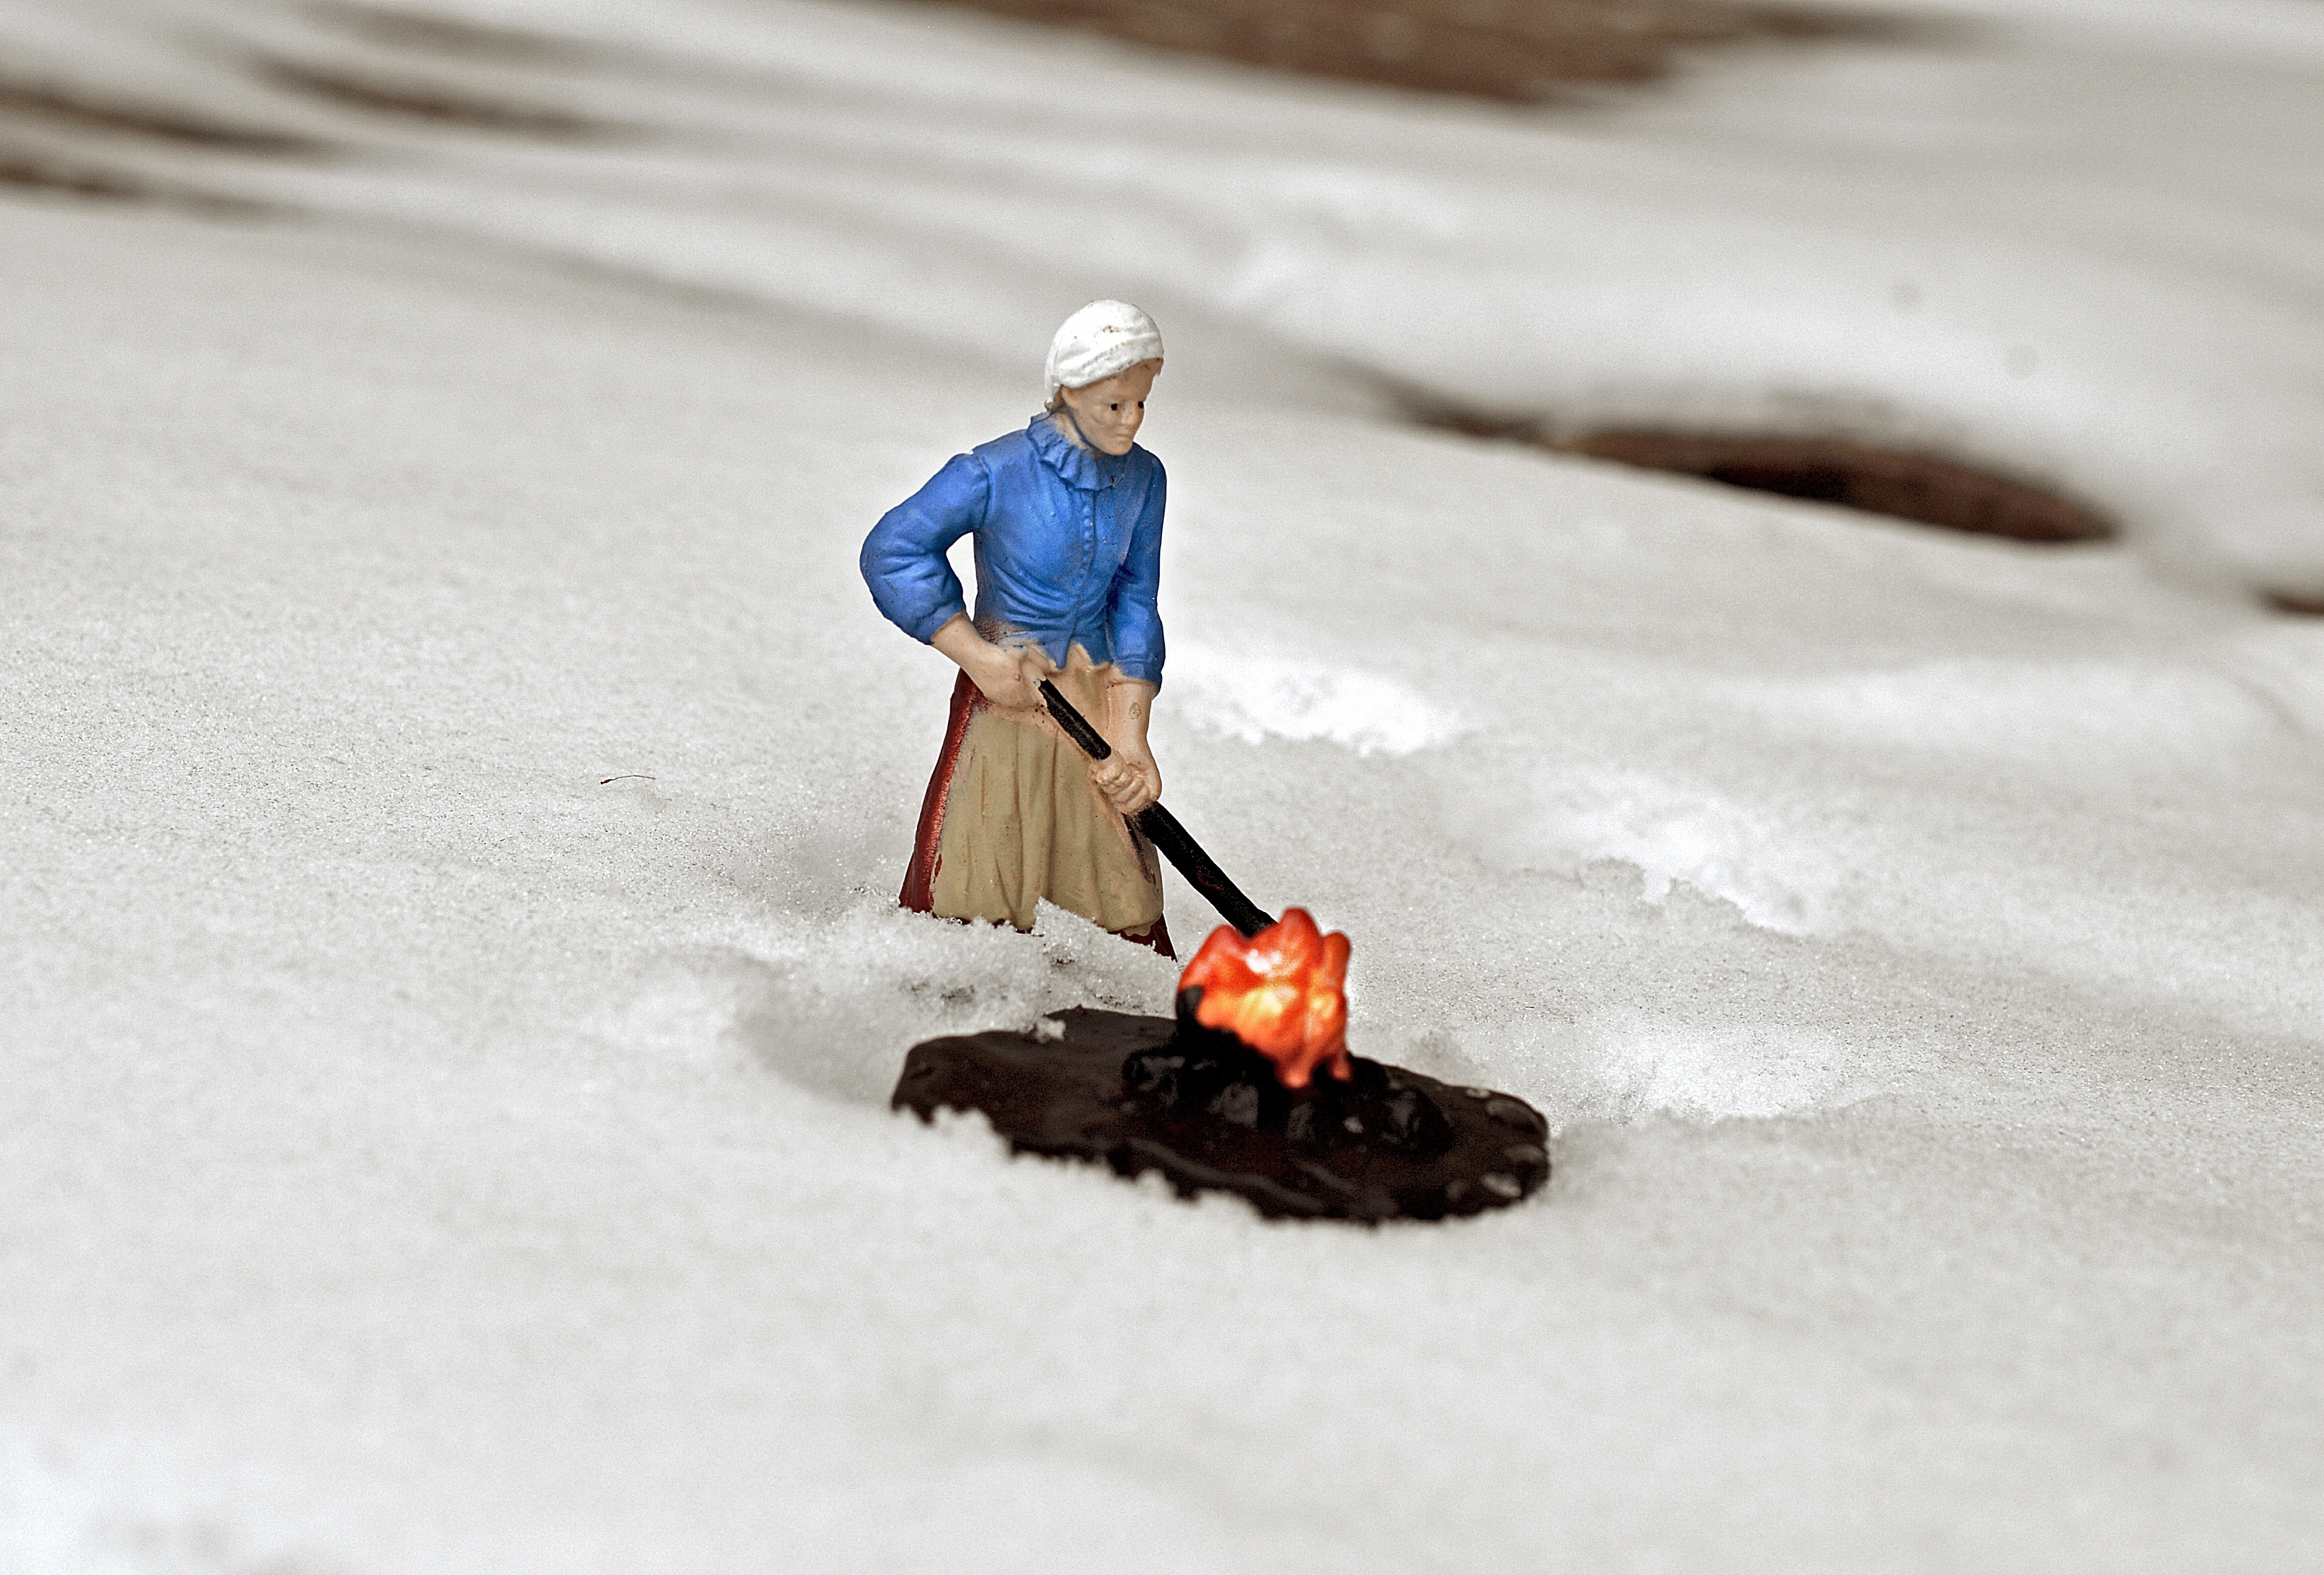
snow, cold, winter, woman, warm, weather, flame, fire, season, heat, winter sport, outdoors, footwear, sledding, freezing, pioneer